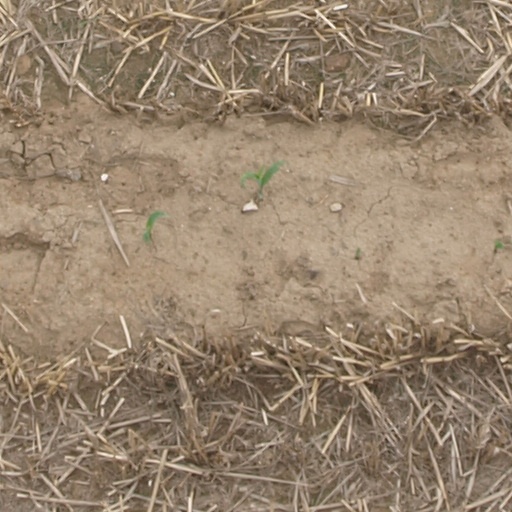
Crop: maize; corn